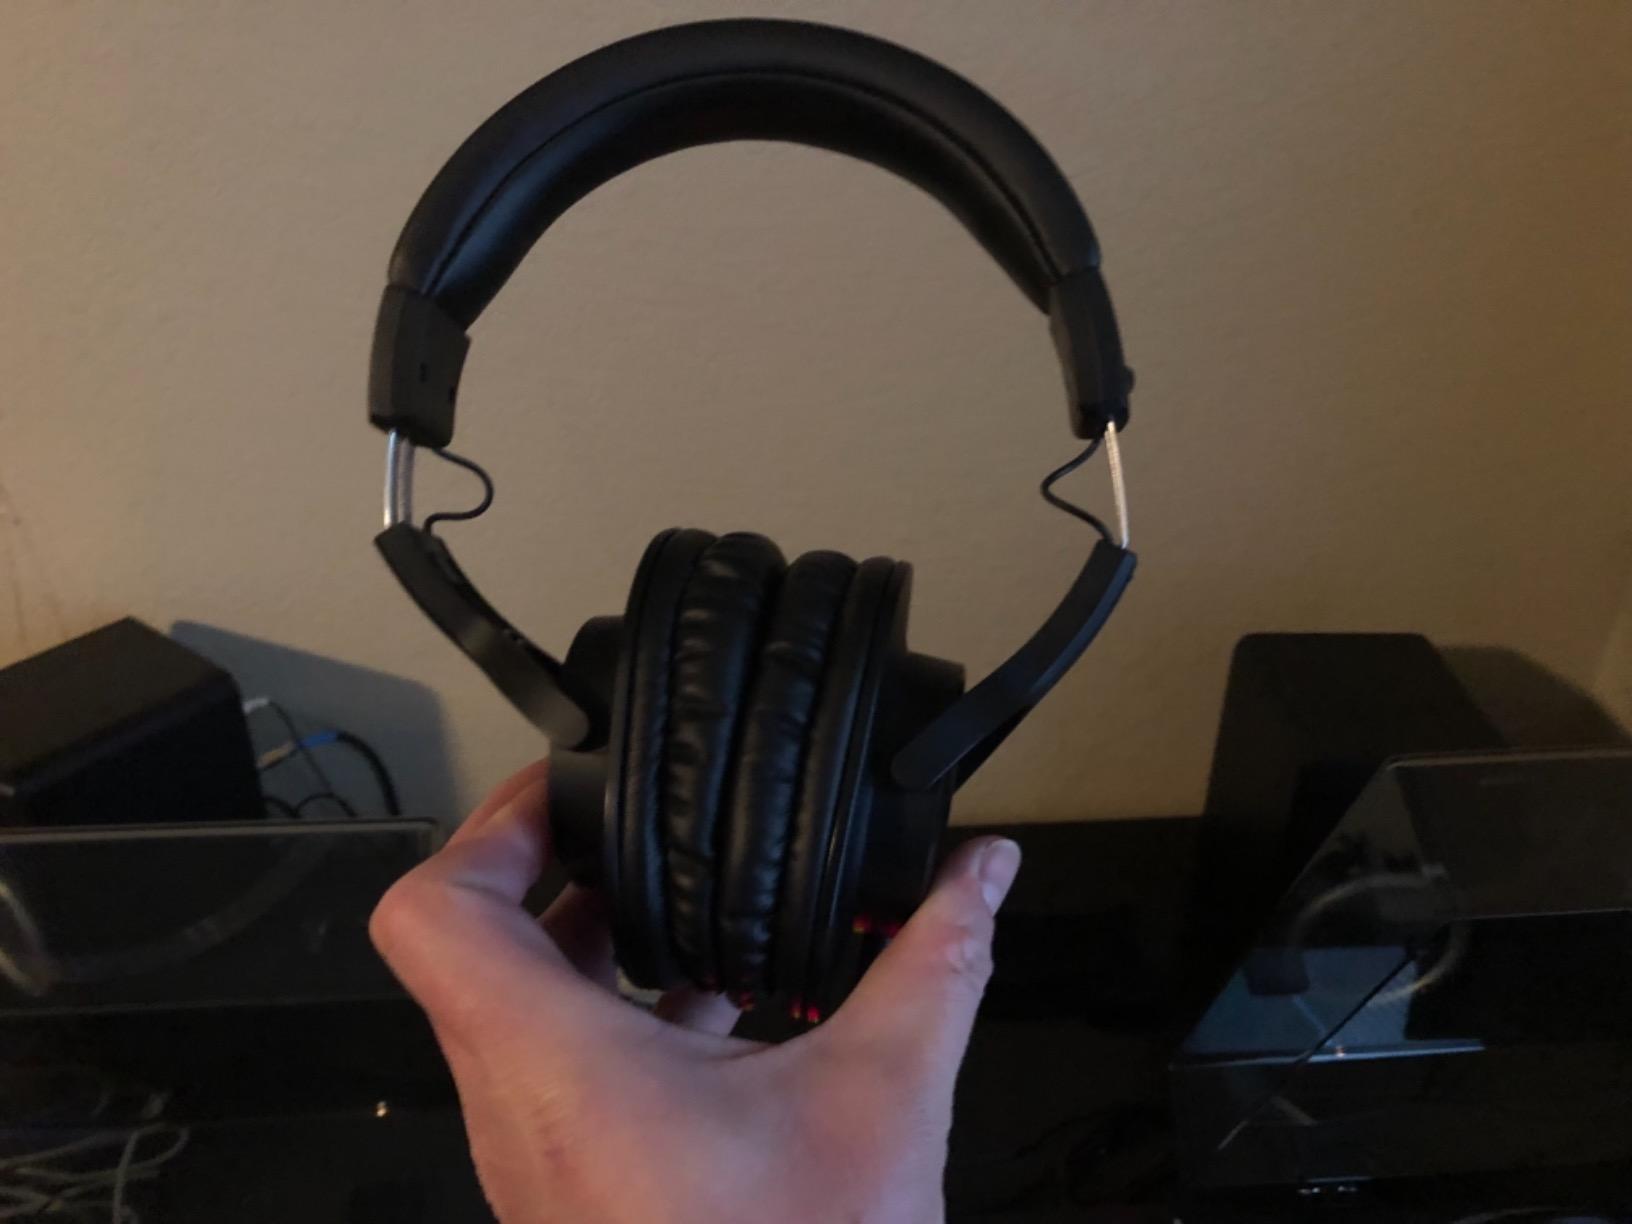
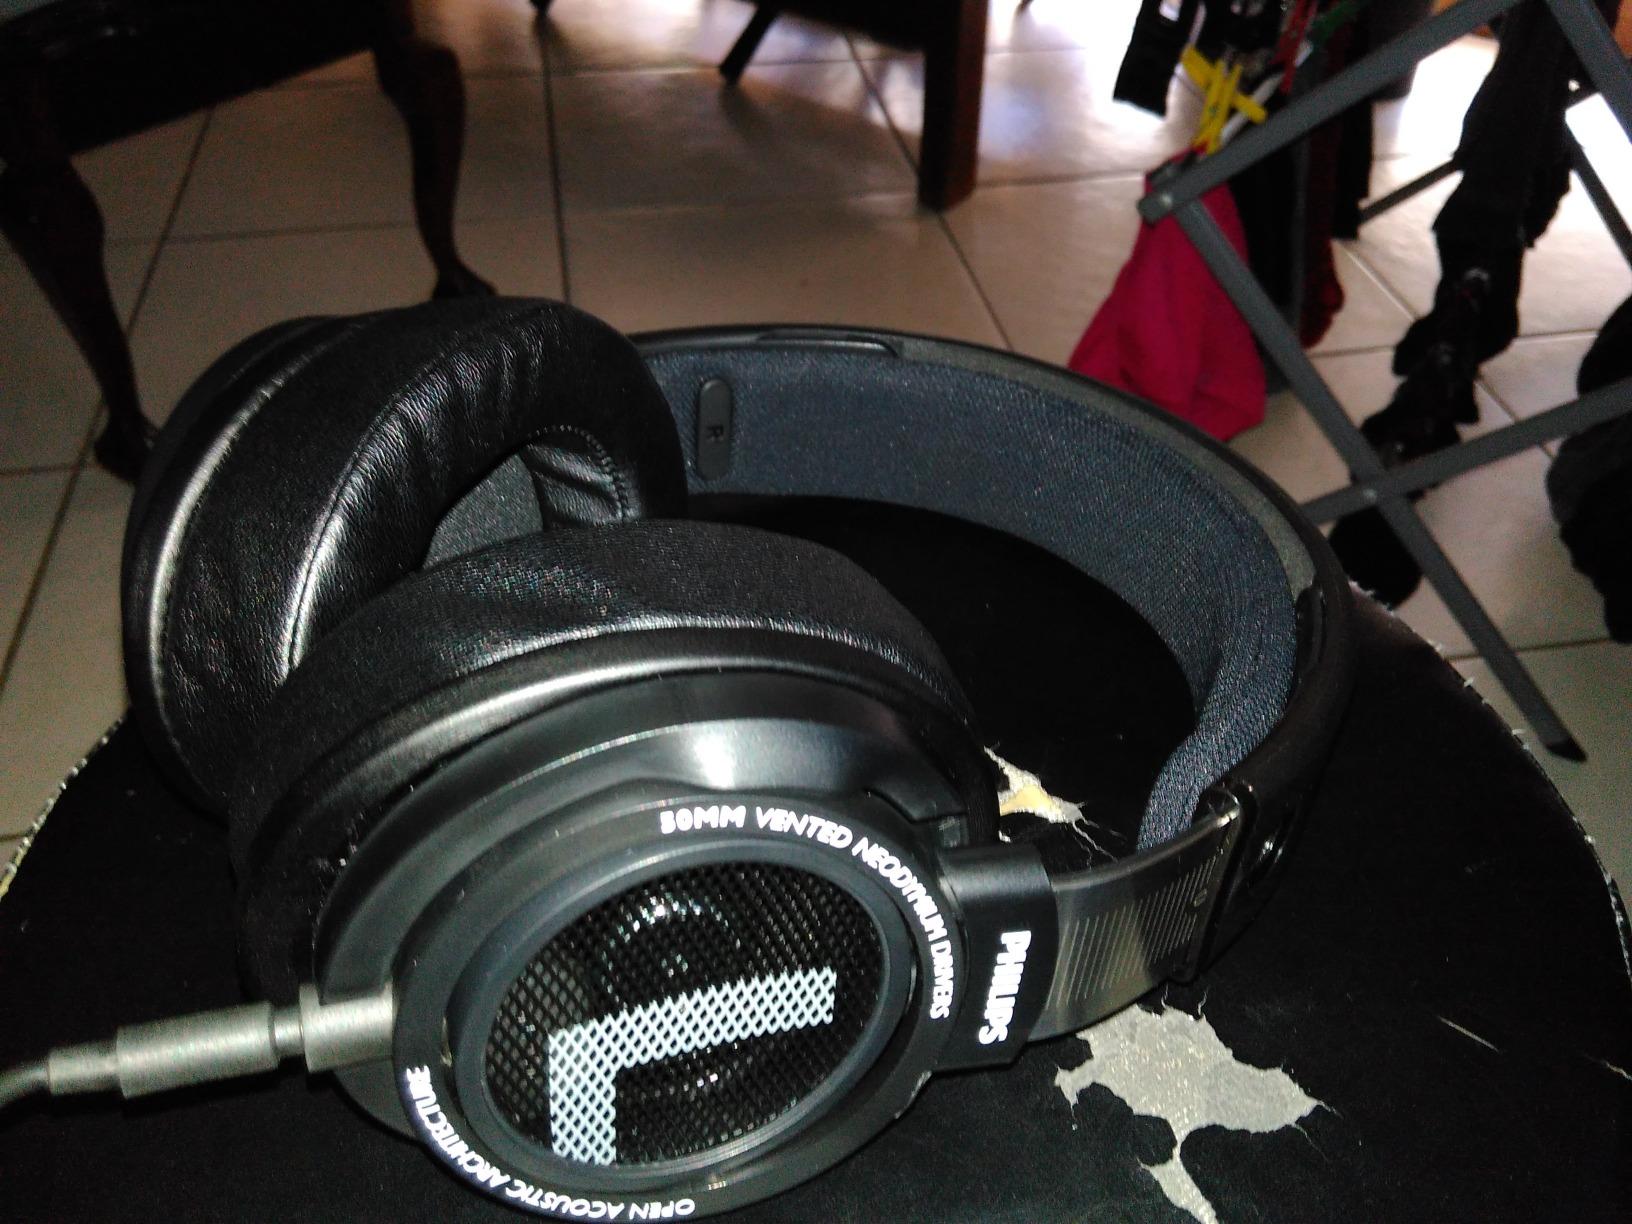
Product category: headphones
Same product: no